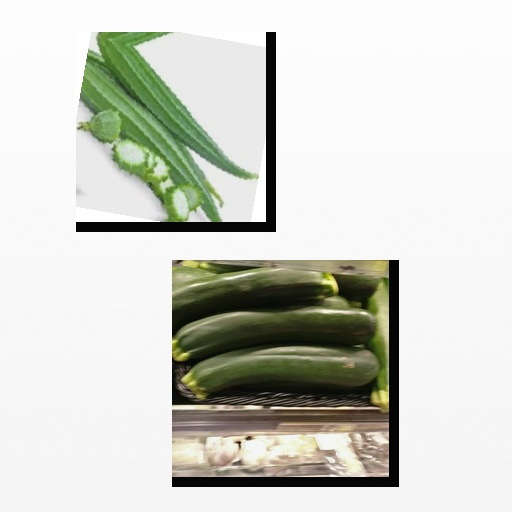
Food items: zucchini, sponge_gourd